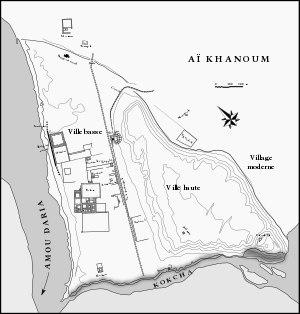
Aï Khanoum ou Ay Khanum est une cité antique située aujourd'hui dans le Nord-Est de l'Afghanistan, dans la province de Kondoz, près la frontière tadjike. Elle se situe au confluent du fleuve Amou-Daria et de la rivière Kokcha.
Les royaumes gréco-bactriens sont un ensemble d'États hellénistiques fondés par des souverains grecs implantés en Asie centrale, centrés sur la Bactriane et la Sogdiane. Ils se sont épanouis à partir du milieu du IIIᵉ siècle av. J.-C. dans le milieu des colons grecs installés dans ces régions depuis la conquête d'Alexandre le Grand, lorsque le satrape Diodote de Bactriane proclame son indépendance vis-à-vis des Séleucides. À leur apogée, vers 180 av. J.-C., les souverains gréco-bactriens dominent également la Tapurie, la Tranxiane, le Ferghana et l'Arachosie. À la suite des premières conquêtes de Démétrios Iᵉʳ de Bactriane, les Grecs de Bactriane s'implantèrent au sud de l'Hindou Kouch, en Kapisène et dans le Pendjab oriental, où furent fondés des royaumes indo-grecs. La domination de la Bactriane par les Grecs cessa dans le dernier tiers du IIᵉ siècle av. J.-C., victime des invasions de plusieurs peuples nomades, dont les Yuezhi. Des royaumes indo-grecs subsistèrent jusqu'aux débuts de notre ère.